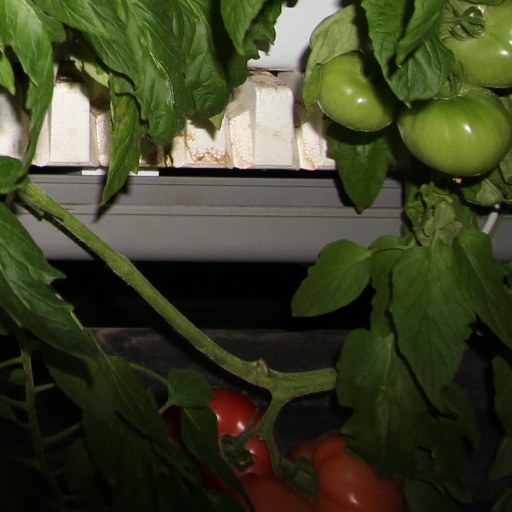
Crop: tomato